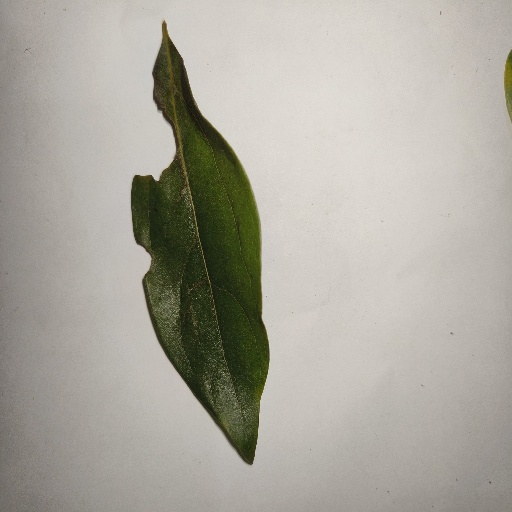
Species: Camphor
Leaf condition: Shot Hole